Savior, Like a Shepherd Lead us

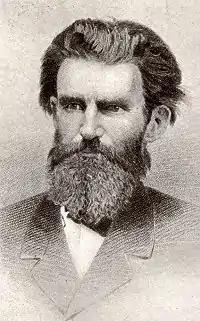
William Bradbury

"Savior, Like a Shepherd Lead us" is a Christian hymn written by Dorothy Ann Thrupp from London. The hymn first appeared unsigned in her collection Hymns for the Young, in 1836. The music is by William B. Bradbury.